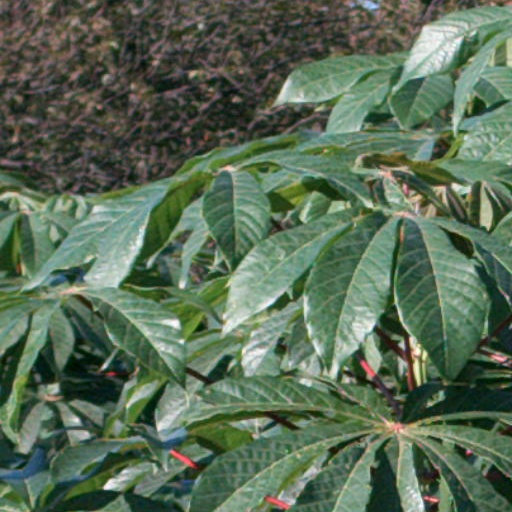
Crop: cassava